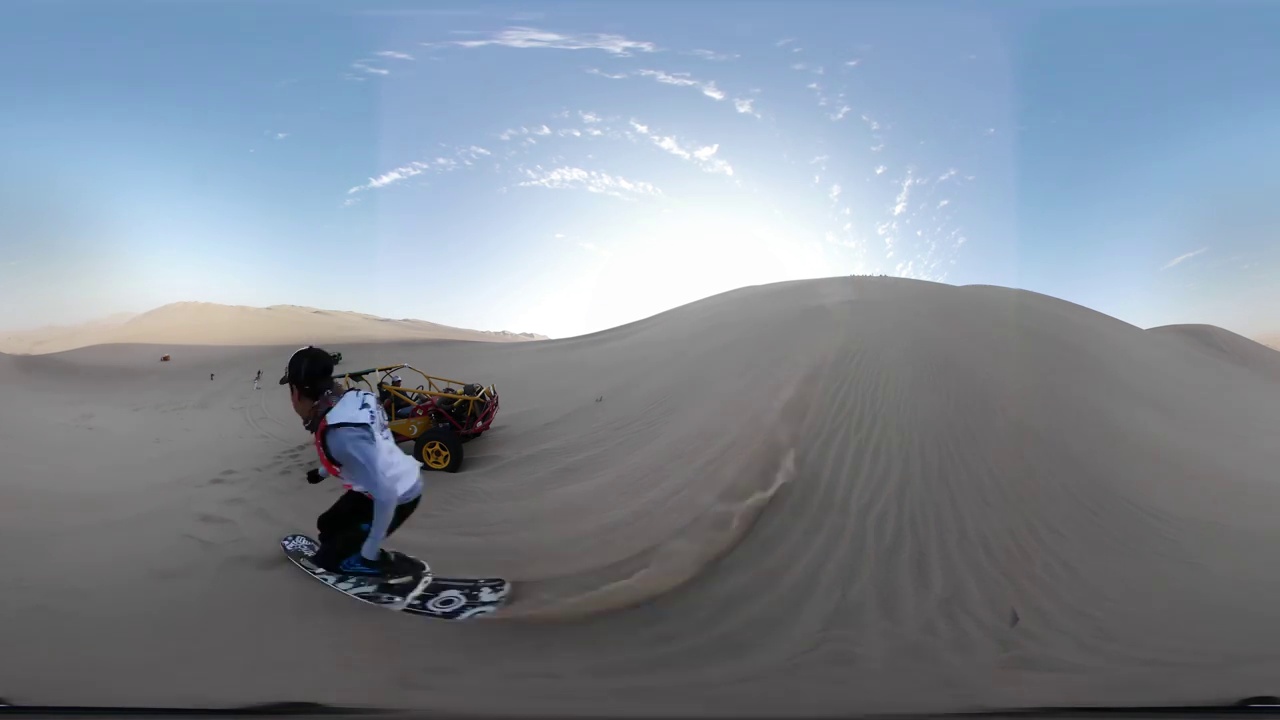
Referred object: the person to the left in the initial view

Referred object: the yellow dune buggy